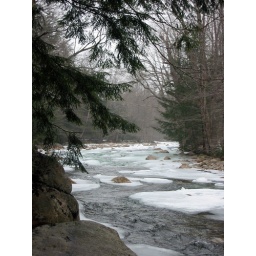
river in the white mountains